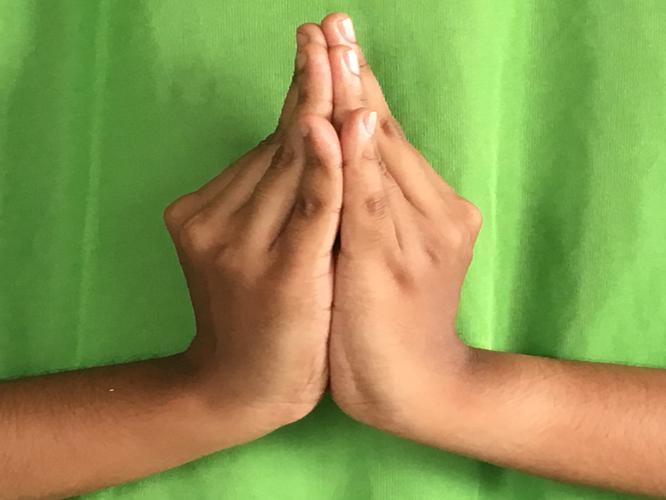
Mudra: Kapotham
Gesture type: double_hand